Mervyn Wall

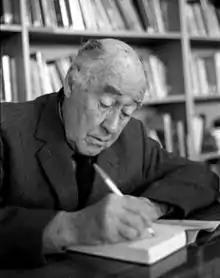
Wall in 1990

Mervyn Wall (28 August 1908 – 19 May 1997) was an Irish writer and public servant, best known for two satirical fantasy novels about a monk named Fursey.